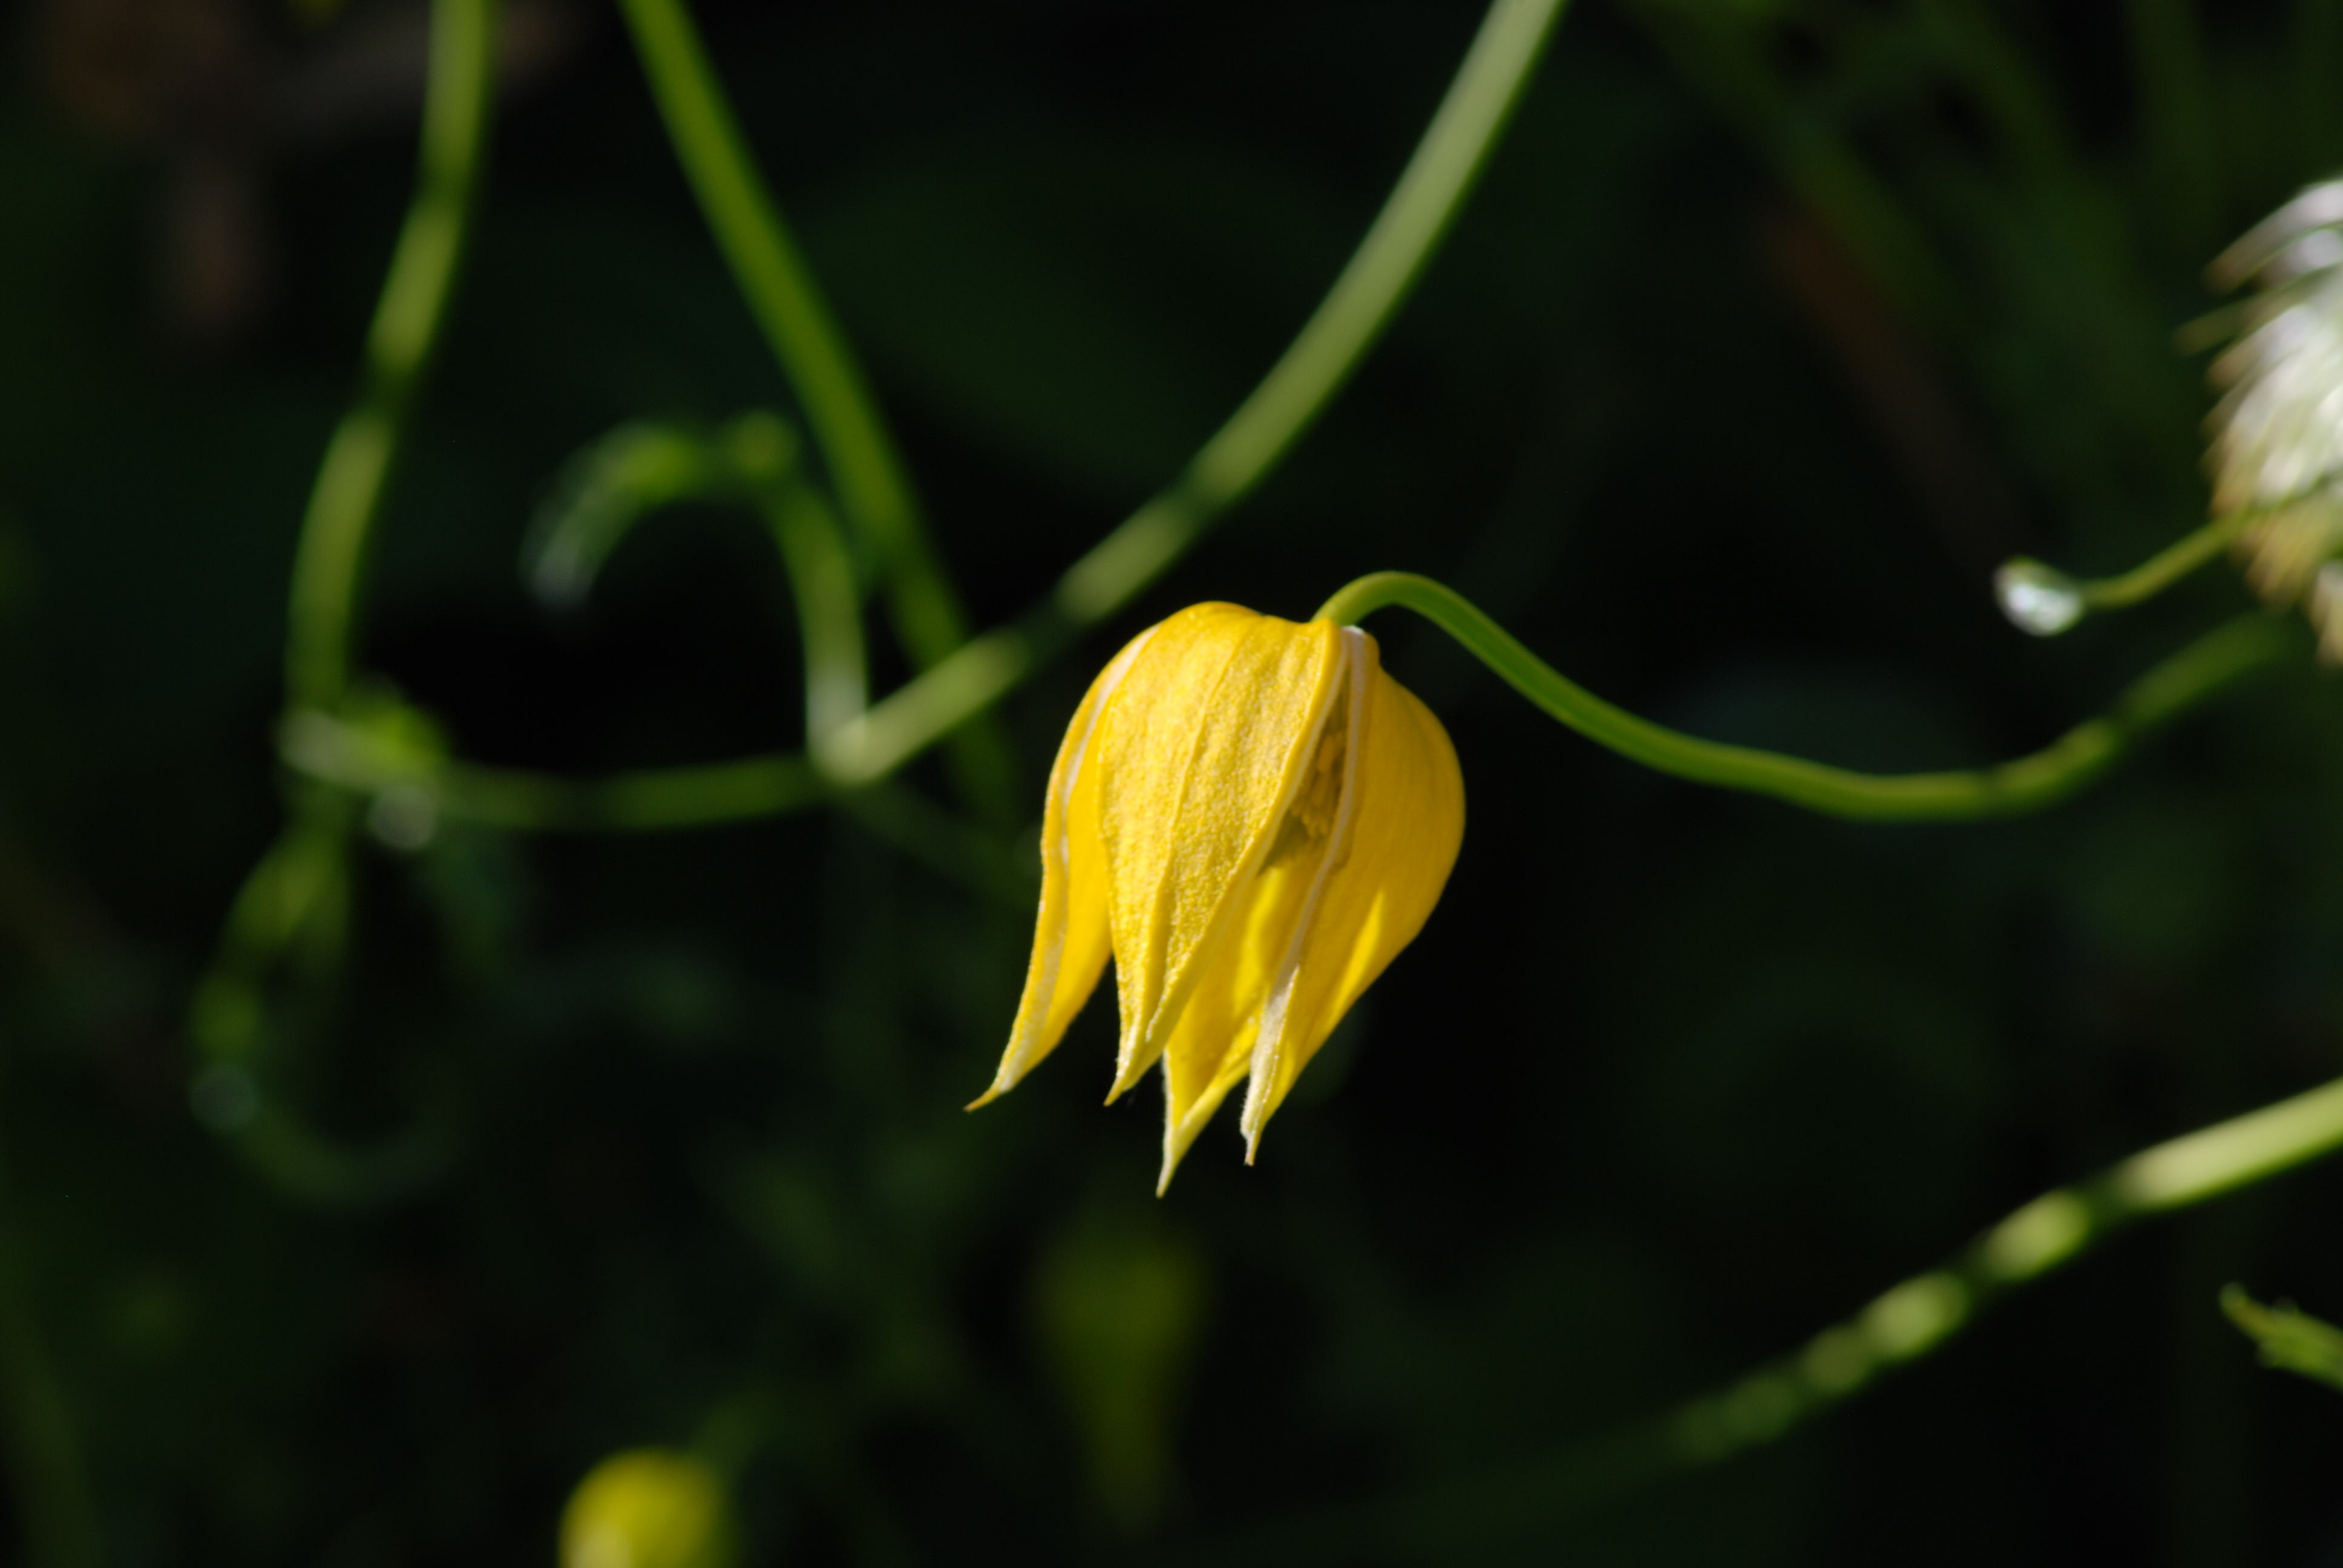
nature, plant, flower, petal, green, botany, blooming, yellow, flora, wildflower, close up, leaves, macro photography, flowering plant, plant stem, land plant